Charles Ridgeway

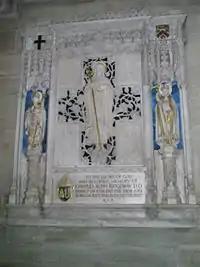
Memorial within Chichester Cathedral

Charles John Ridgeway (14 July 184128 February 1927) was an English churchman, the Bishop of Chichester from 1908 to 1919.